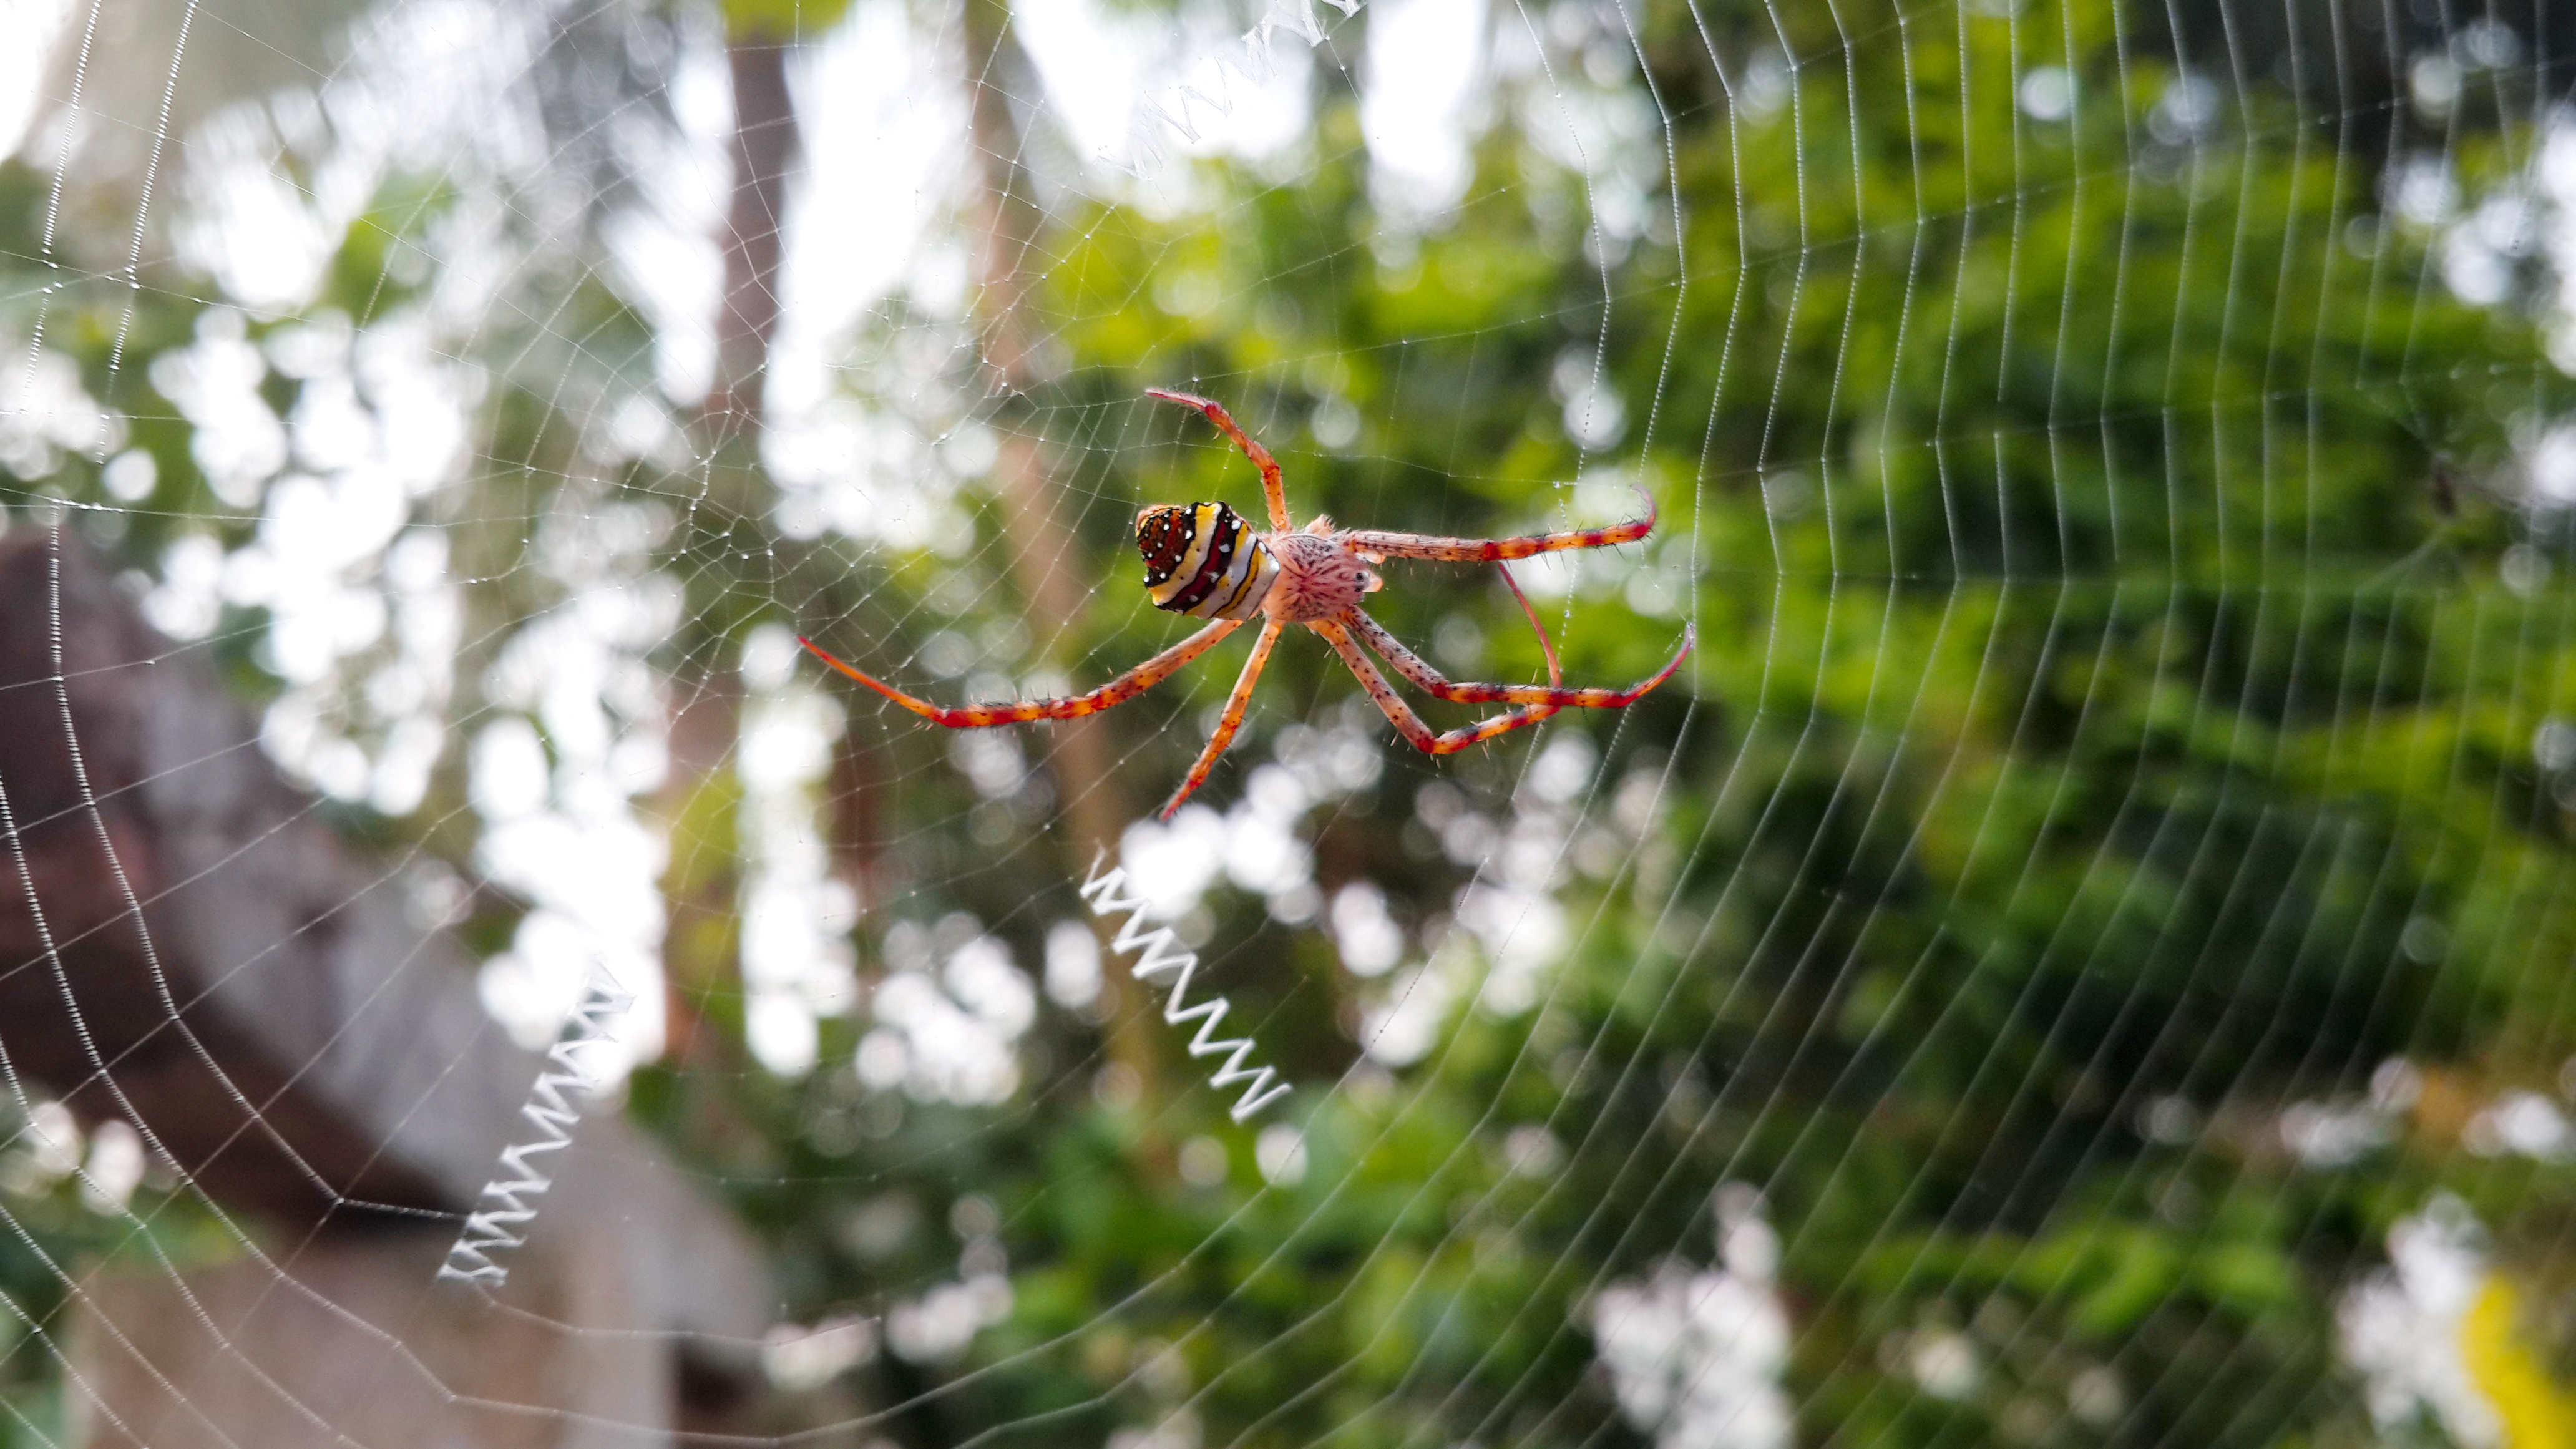
nature, spider web, botany, plant, organism, spider, branch, tree, wildlife, invertebrate, insect, twig, plant stem, orb weaver spider